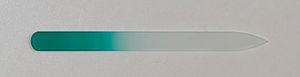
Lime à ongles en verre.